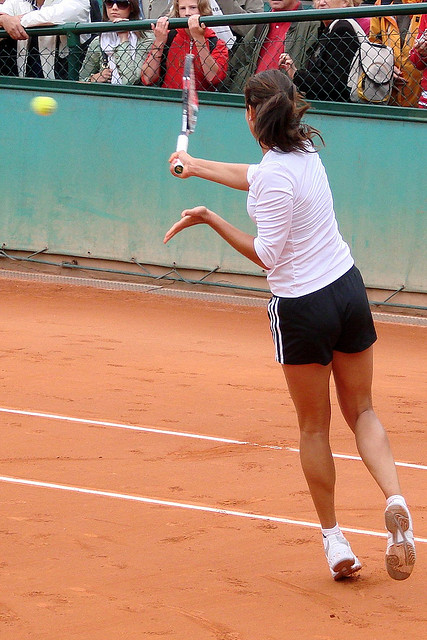
người phụ nữ đang cầm vợt tennis đứng trên sân đánh bóng